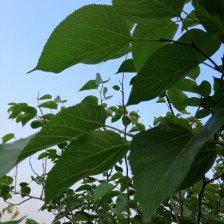
Variety: TaiwanMeacho